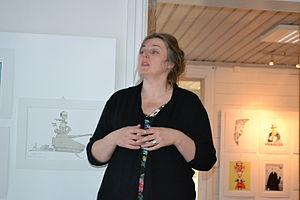
Siri Dokken est une dessinatrice de presse auteure de bande dessinée et illustratrice norvégienne active depuis le début des années 1990. Après avoir passé un an à travailler pour l'hebdomadaire Dag og Tid, elle entre au quotidien Dagsavisen en 1995. Elle y travaille toujours en 2017.